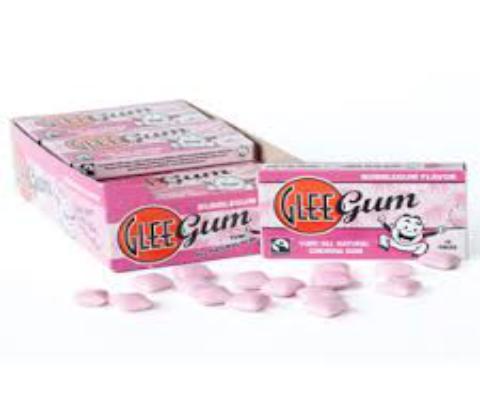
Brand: Glee Gum
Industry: Food